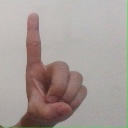
अक्षर: ड